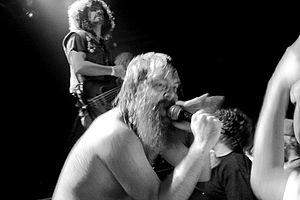
Skate est un jeu vidéo de skateboard développé par EA Black Box et édité par Electronic Arts sorti sur PlayStation 3 et Xbox 360 le 24 septembre 2007 aux États-Unis et le 11 octobre 2007 en France et en Europe. Le jeu a connu deux suites, Skate 2 et Skate 3, ainsi qu'un dérivé pour Nintendo DS et Wii appelé Skate It.
Valient Thorr est un groupe de hard rock américain, originaire de Chapel Hill, en Caroline du Nord.